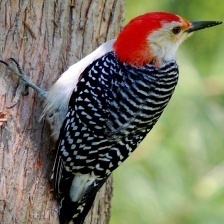
Species: RED HEADED WOODPECKER
Scientific name: MELANERPES ERYTHROCEPHALUS